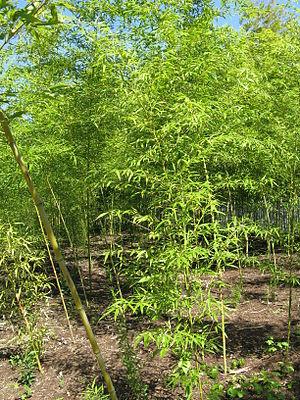
Bambuparque est une société de pépinières située à São Teotónio au sud du Portugal
Le genre Phyllostachys fait partie des Poaceae et regroupe plusieurs espèces de bambous. Ce sont pour nombre d'entre eux des bambous pouvant être cultivés jusqu'en Belgique.
Le Phyllostachys aurea est une espèce de bambou appartenant au genre Phyllostachys. Originaire de la Chine, il a été introduit il y a fort longtemps au Japon et à Formose.